Berkeley Macintosh Users Group

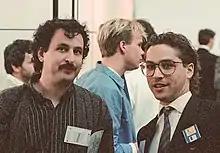
BMUG volunteers Robert Lettieri and David Schwartz at MacWorld Expo San Francisco, January 1990

BMUG's Bulletin board system or "BBS" was managed by Bernard Aboba (then in graduate school at Stanford and UC Berkeley, subsequently at Microsoft) with the assistance of Bill Woodcock. It was an early FidoNet node, and from 1986 through 1993, the home of the FidoNet MacNetAdmin "echo," which spawned the AppleTalk Network Managers Association (which in turn begat the AppleTalk Networking Forum), the inaptly-named A/UX Users Group, and numerous other real-world periodic meet-ups. The BMUG BBS also served as a nexus for the interoperability testing of email gateways between FidoNet, UUCP, SMTP, and a number of proprietary AppleTalk, NetWare, and Internet Protocol electronic mail systems, including CE Software's QuickMail, SoftArc's FirstClass, those from Information Electronics and AppleLink Personal Edition, which went on to become America Online. When the BBS host system in Berkeley was damaged by the 1989 Loma Prieta earthquake, Aboba set up a temporary stand-in using a solid-state industrial PLC and multi-line serial controller, which was able to keep up with the heavy call volume by answering, presenting an ASCII banner explaining the situation, and immediately disconnecting. The BBS eventually ran on hardware in Berkeley, Palo Alto, Boston, and Tokyo.